Somalia–United Kingdom relations

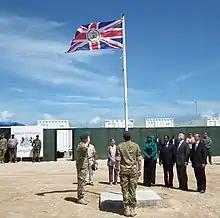
The British Embassy's re-opening ceremony in Mogadishu, 2013

The Somali Embassy in London closed in 1994, but was reopened in 2023, and has resumed operating its passport office. Abdulkadir Abdi Hashi is the current Ambassador, taking up his post in January 2025.